Yaarana (1981 film)

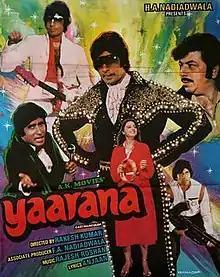
Poster

Yaarana is a 1981 Indian musical drama film directed by Rakesh Kumar, starring Amitabh Bachchan, Amjad Khan, Neetu Singh, Tanuja, and Kader Khan. The plot of the film is based on Karna and Duryodhana’s friendship from the "Mahabharata".